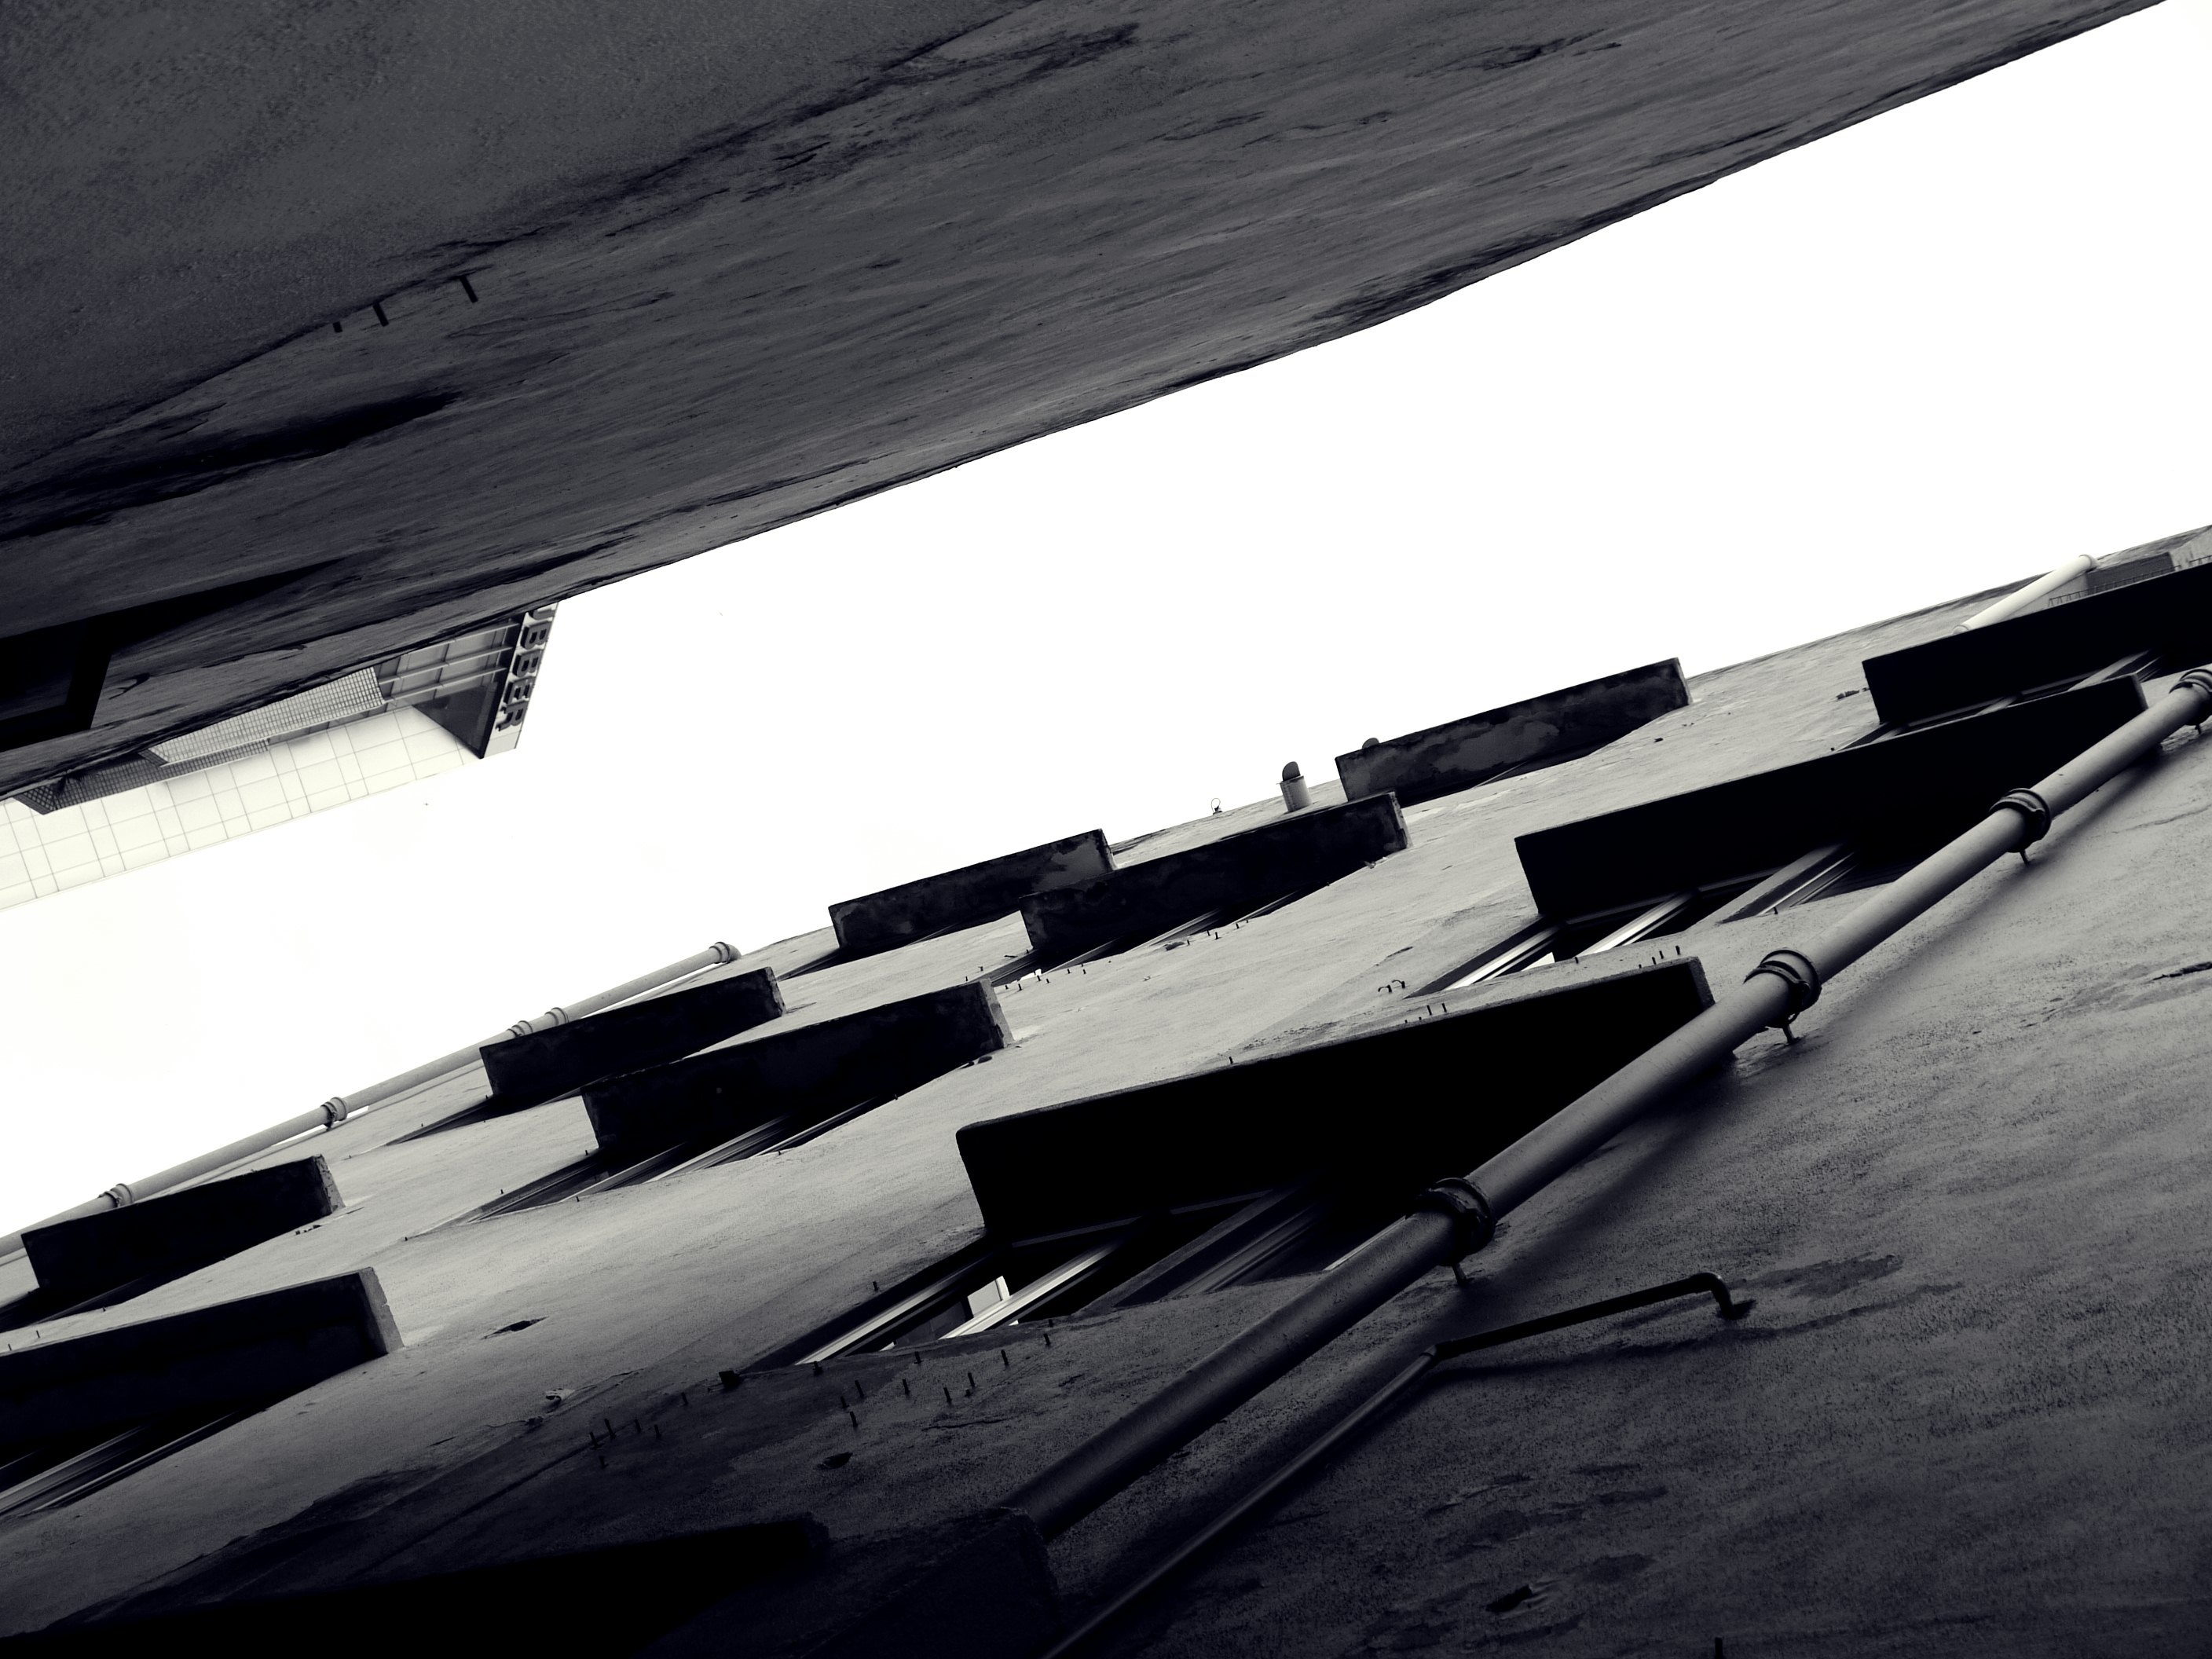
wing, black and white, boat, ship, vehicle, aviation, mast, yacht, black, monochrome, watercraft, warship, battleship, passenger ship, luxury yacht, aircraft carrier, monochrome photography, naval ship, battlecruiser